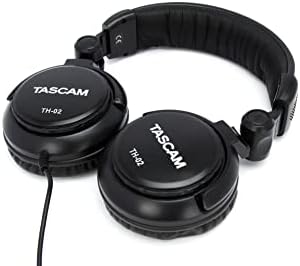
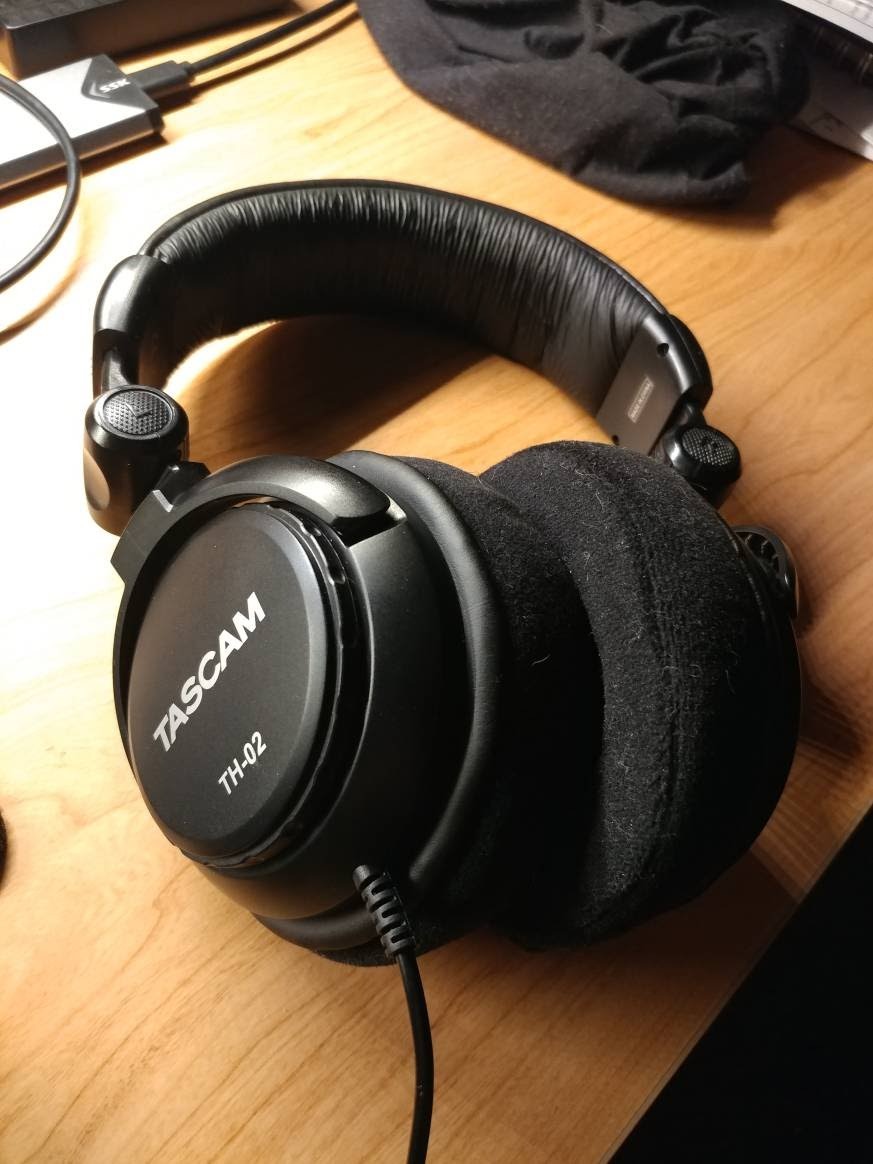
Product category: headphones
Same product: yes